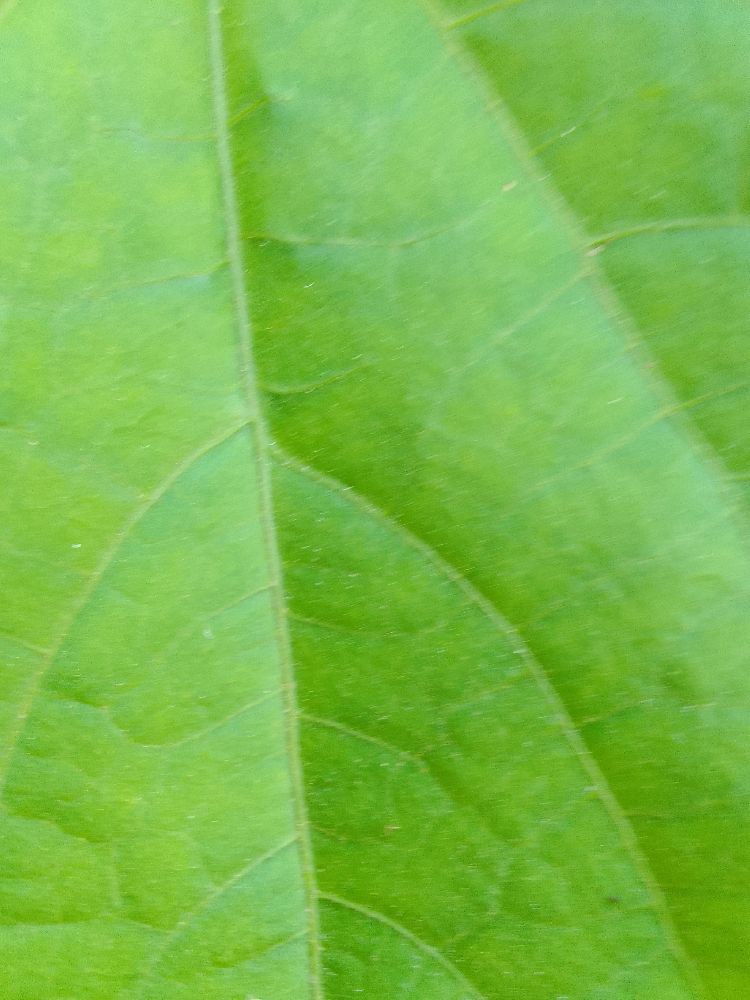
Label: healthy